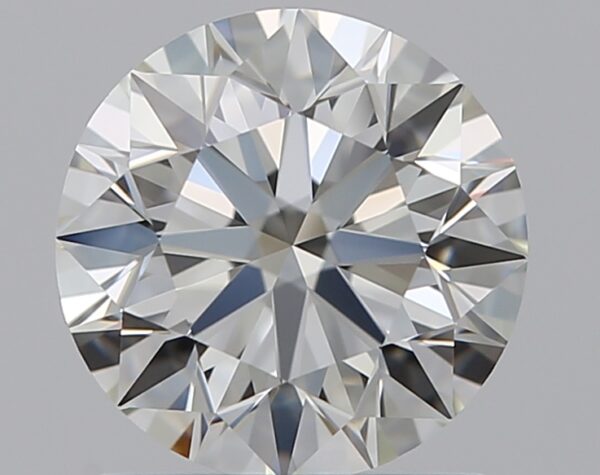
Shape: round
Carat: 1.1
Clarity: VVS1
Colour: I
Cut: EX
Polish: EX
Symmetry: EX
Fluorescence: N
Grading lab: GIA
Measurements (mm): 6.55 x 6.59 x 4.11